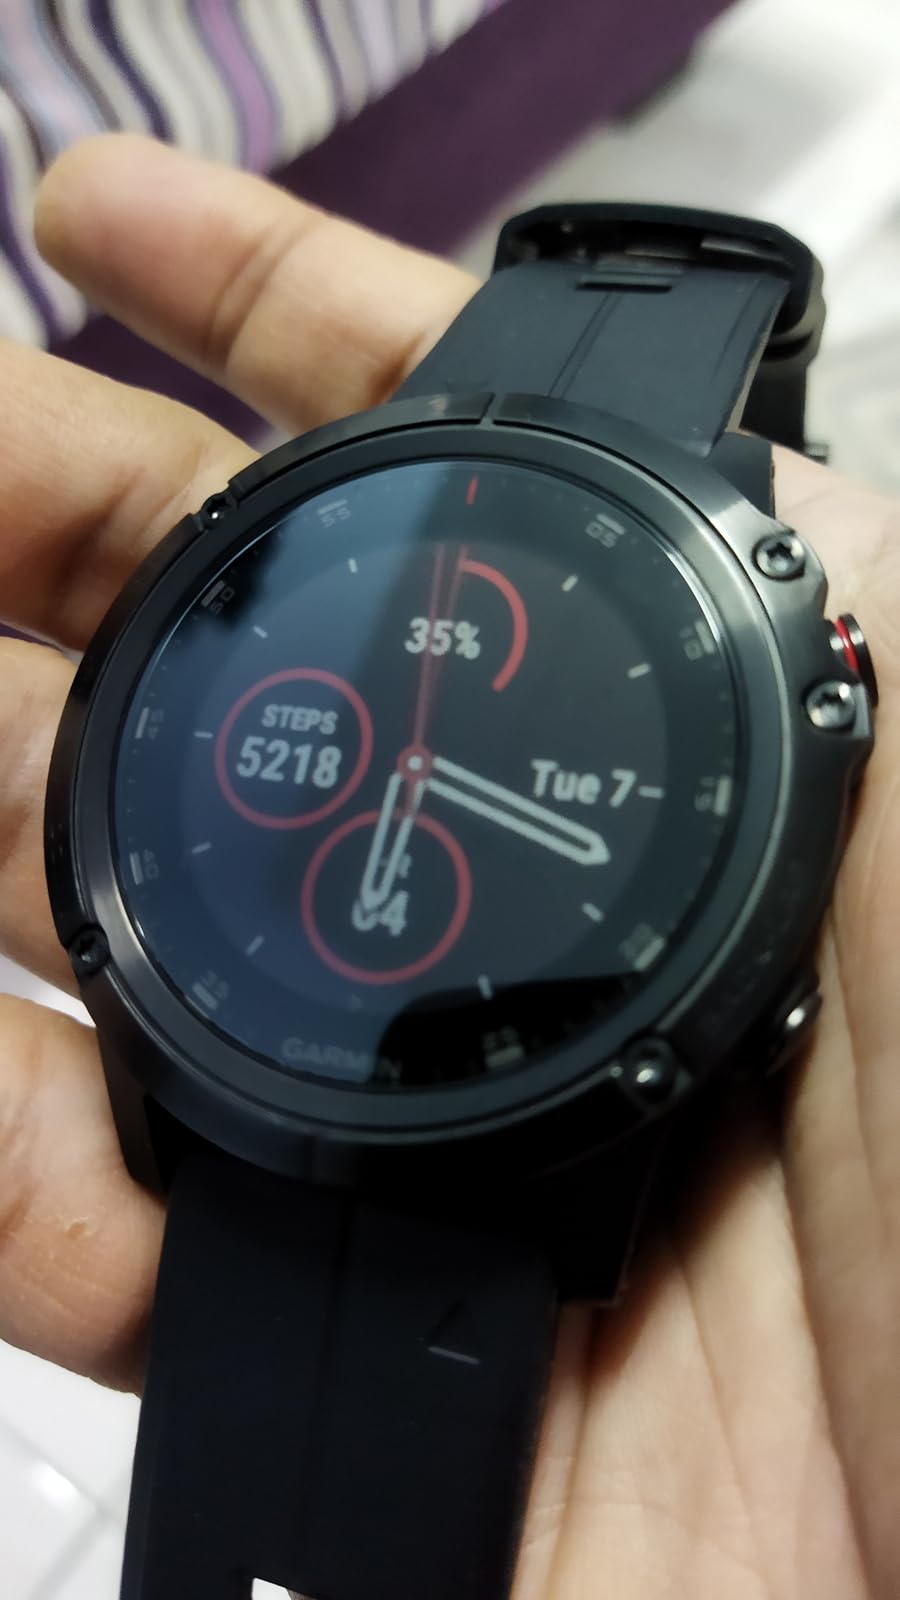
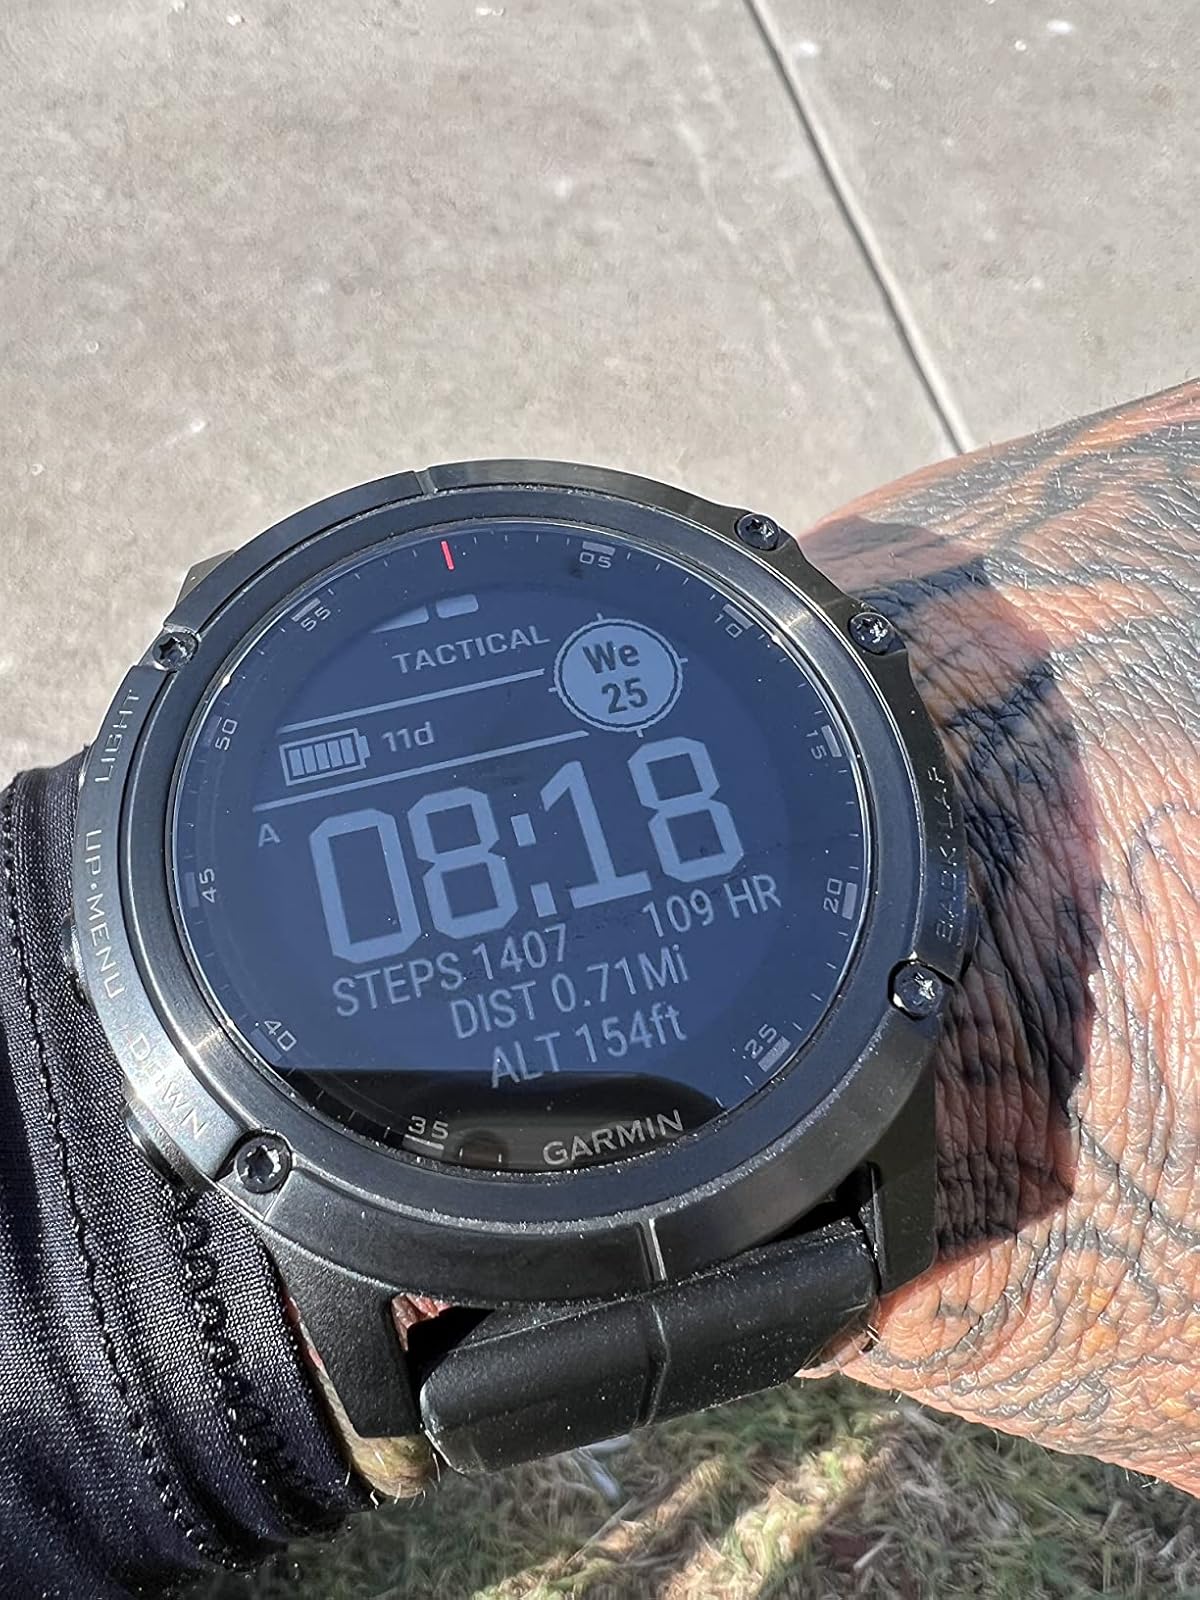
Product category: smartwatch
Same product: yes